Answer in natural language. Is Microwave further away or in front of black rectangular countertop? Choose between the following options: further away or in front
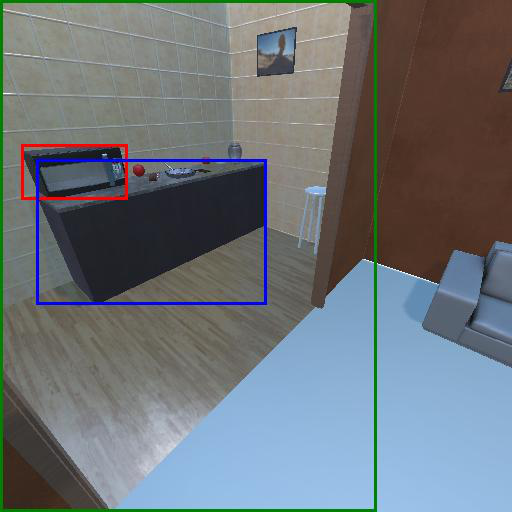
<answer>in front</answer>